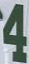
Number: 4